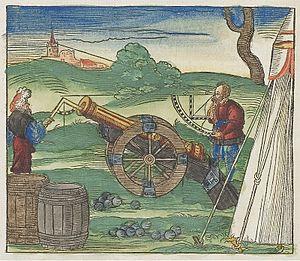
Dans une approche empirique, le poids rend compte de la qualité de ce qui est lourd ou léger, le poids d'un fardeau. La notion de poids s'étend aussi à toutes sortes de sensations et impressions. On parle de supporter, souffrir toutes les incommodités du travail, chaleur, pénibilité, en termes de poids.